Wilhelmina Lagerholm

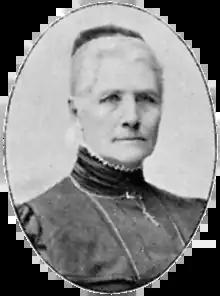

Wilhelmina Catharina Lagerholm (1826–1917) was a Swedish painter and an early professional female photographer. After first studying and practising painting, she turned mainly to photography in 1862, opening a studio in Örebro in central Sweden.